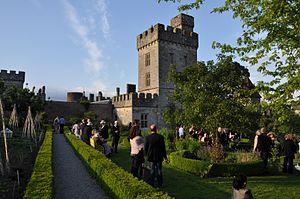
Le Blackwater Valley Opera Festival est un festival de musique classique et d'opéra organisé chaque année à Lismore, dans le comté de Waterford en Irlande. Fondé en 2010 par Jennifer O'Connell et le directeur artistique Dieter Kaegi, le festival a été relancé sous le nom de Blackwater Valley Opera Festival en février 2018.